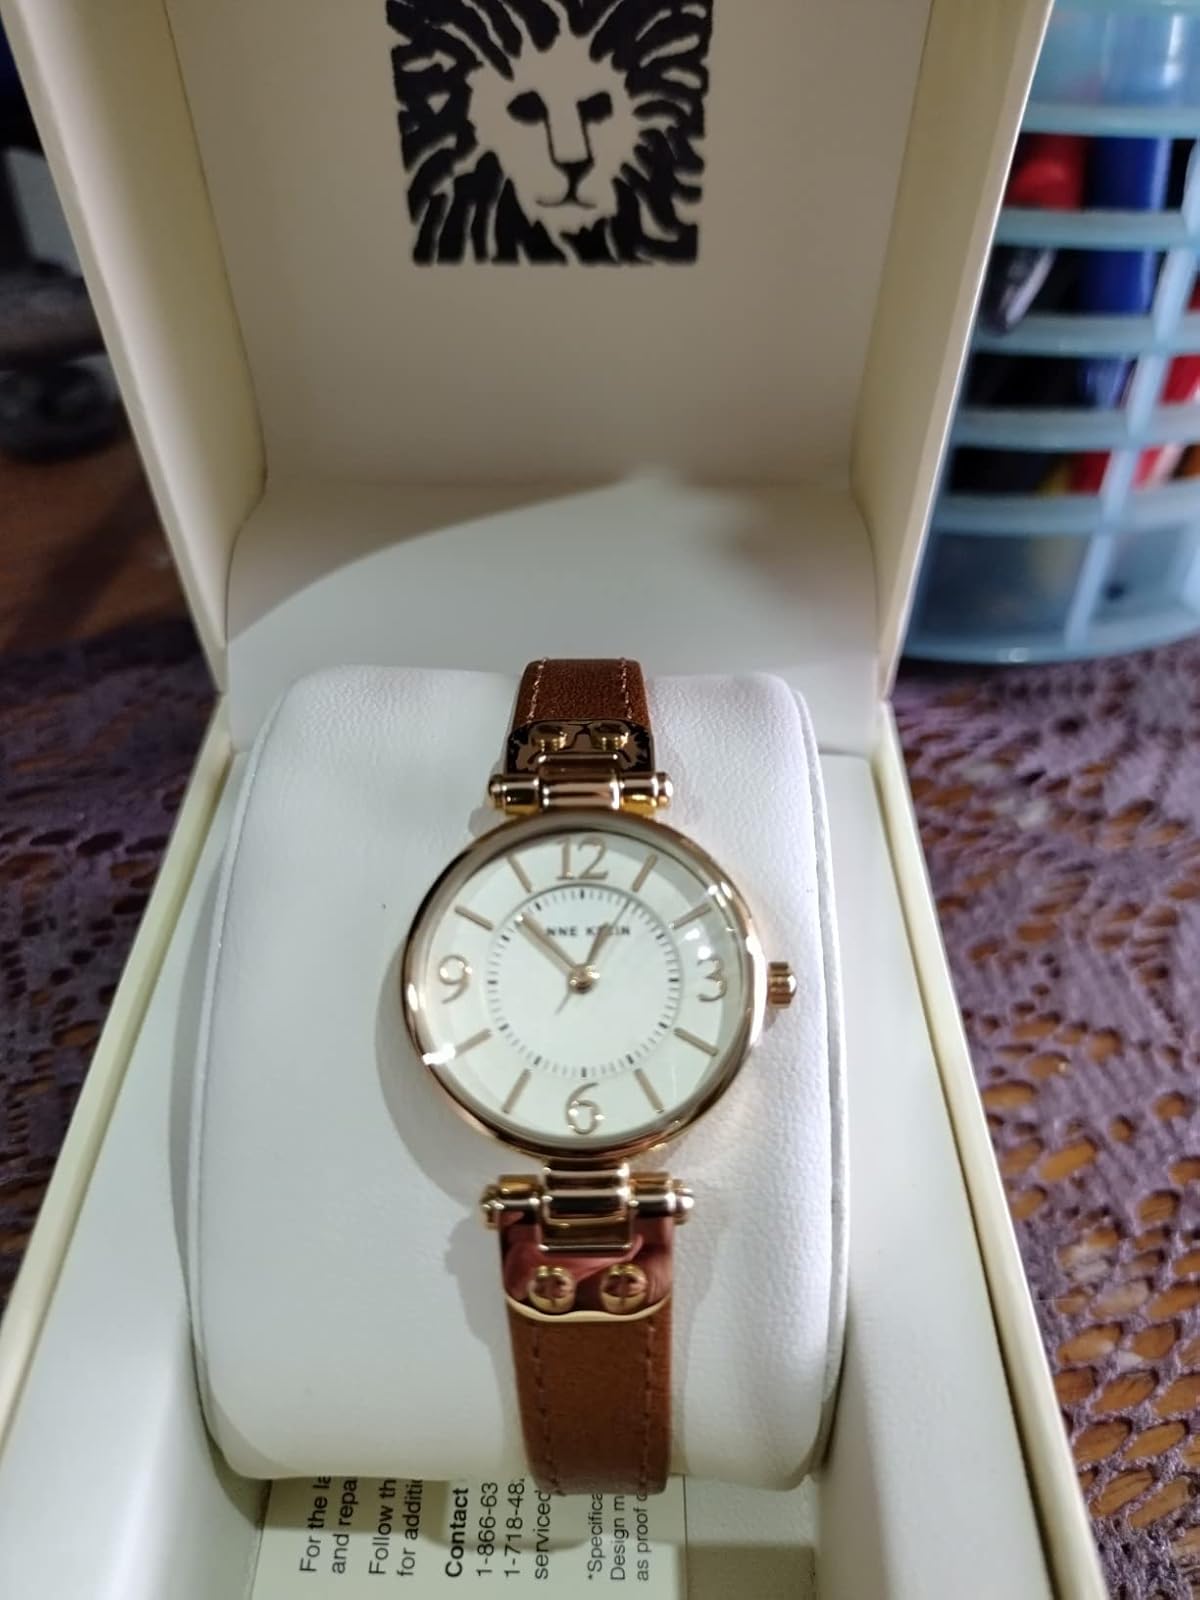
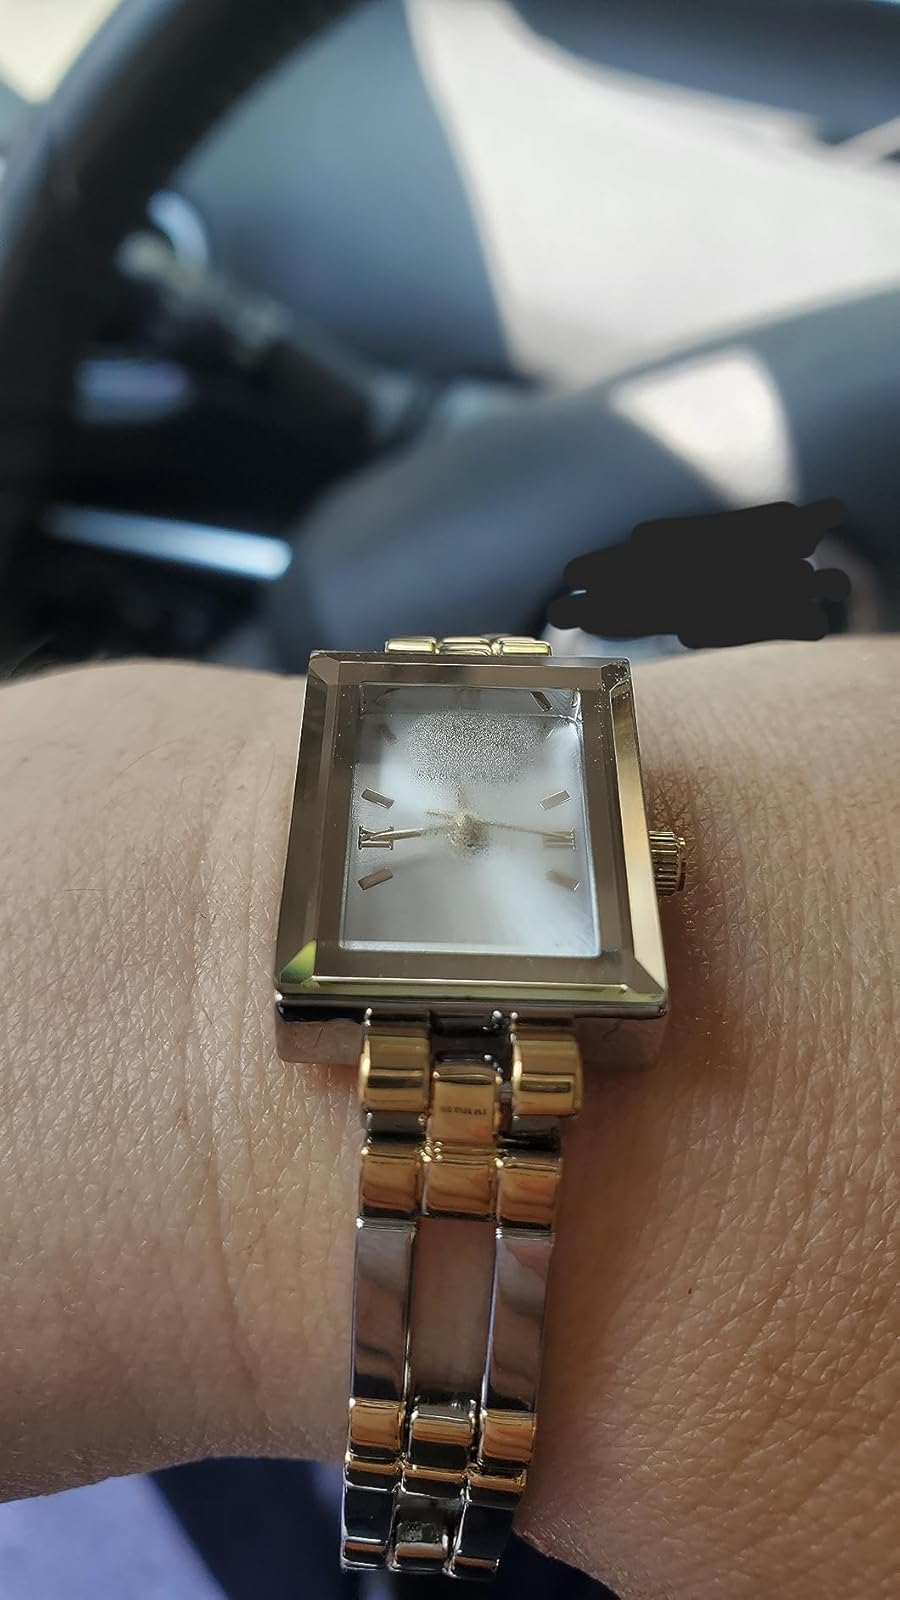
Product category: accessories_watch
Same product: no